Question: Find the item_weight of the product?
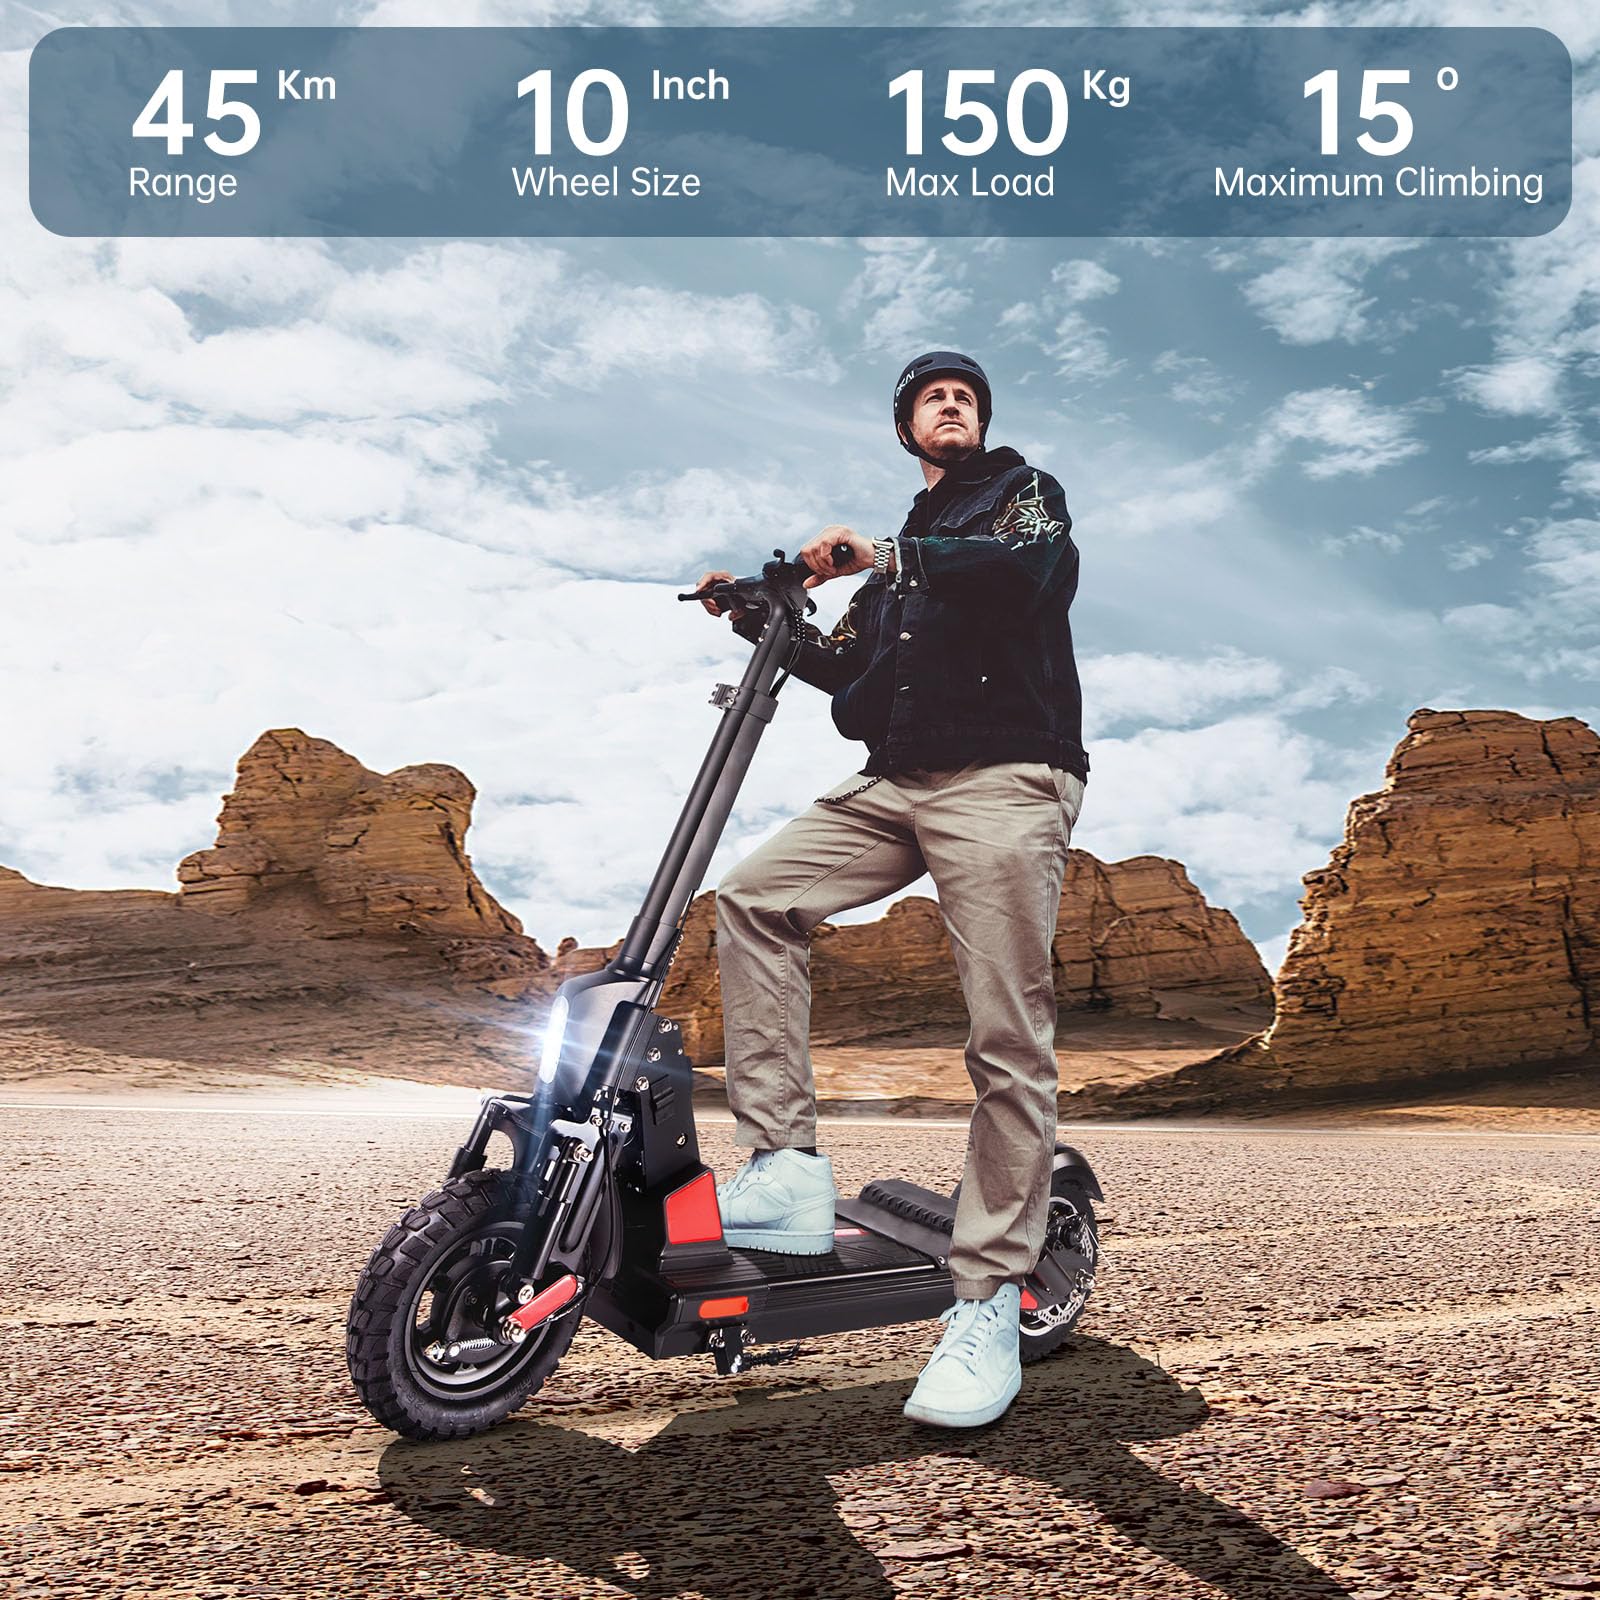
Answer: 150.0 kilogram